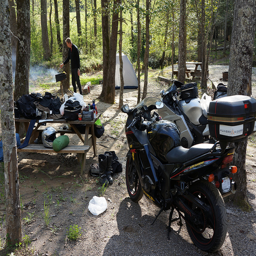
A motorcycle parked in grassy area next to a picnic table.
a camp ground with motorcycles parked in it .
A camping area with a man next to a barbecue grill and two motorcycles parked on the dirt.
A cmapground with a man standing in the background and some motorcycles
Two motorcycles are parked near a camp site.